Chrono Trigger

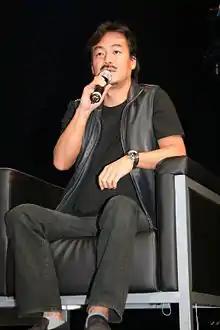
Hironobu Sakaguchi holding a microphone, seated on a black leather chair, with black jeans, a black shirt, and a black leather vest

Yuji Horii, a fan of time travel fiction (such as the TV series "The Time Tunnel"), fostered a theme of time travel in his general story outline of "Chrono Trigger" with input from Akira Toriyama. Horii liked the scenario of the grandfather paradox surrounding Marle. Concerning story planning, Horii commented, "If there's a fairground, I just write that there's a fairground; I don't write down any of the details. Then the staff brainstorm and come up with a variety of attractions to put in." Horii also devised Lavos as the final boss, having wanted the final boss to be an ancient evil. Sakaguchi contributed some minor elements, including the character Gato; he liked Marle's drama and reconciliation with her father. Masato Kato subsequently edited and completed the outline by writing the majority of the game's story, including all the events of the 12,000 BC era. He took pains to avoid what he described as "a long string of errands [...] [such as] 'do this', 'take this', 'defeat these monsters', or 'plant this flag'." Kato and other developers held a series of meetings to ensure continuity, usually attended by around 30 personnel. Kato and Horii initially proposed Crono's death, though they intended he stay dead; the party would have retrieved an earlier, living version of him to complete the quest. Square deemed the scenario too depressing and asked that Crono be brought back to life later in the story. Kato also devised the system of multiple endings because he could not branch the story out to different paths. Yoshinori Kitase and Takashi Tokita then wrote various subplots. They also devised an "Active Time Event Logic" system, "where you can move your character around during scenes, even when an NPC is talking to you", and with players "talking to different people and steering the conversation in different directions", allowing each scene to "have many permutations." Kato became friends with composer Yasunori Mitsuda during development, and they would collaborate on several future projects. Katsuhisa Higuchi programmed the battle system, which hosted combat on the map without transition to a special battleground as most previous Square games had done. Higuchi noted extreme difficulty in loading battles properly without slow-downs or a brief, black loading screen. The game's use of animated monster sprites consumed much more memory than previous "Final Fantasy" games, which used static enemy graphics.